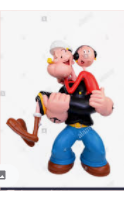
Portrait style: Cartoon Portrait